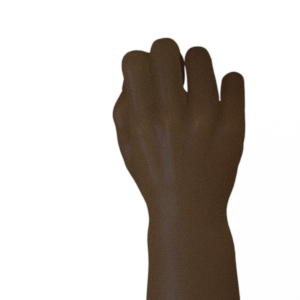
Label: rock